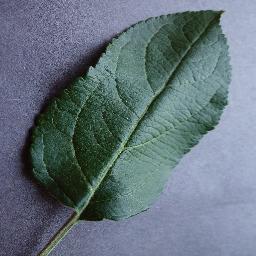
Label: Apple___healthy